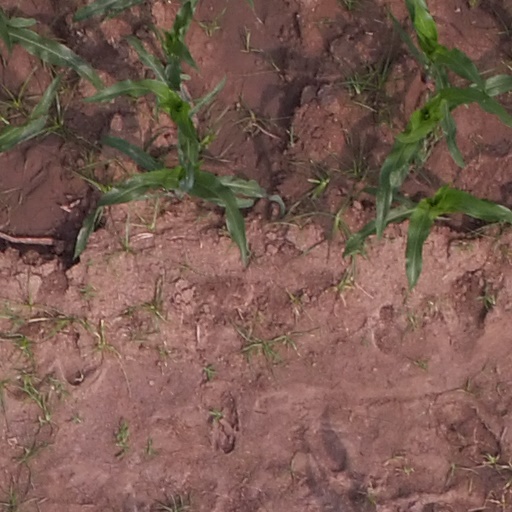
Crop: maize; corn